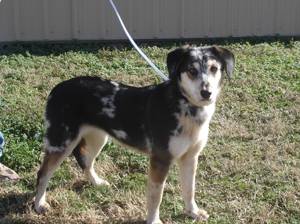
Label: dog